Albert Edward Anson

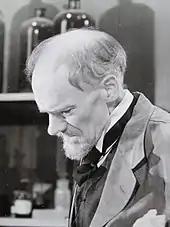
Anson in "Arrowsmith"

In the 1930s he moved to California. He appeared in the 1931 film "Arrowsmith", directed by John Ford. The film was based on the novel “Arrowsmith” by Sinclair Lewis, about the life of Martin Arrowsmith, an idealistic doctor (played by Ronald Colman); Anson played the part of his mentor Dr Gottlieb.